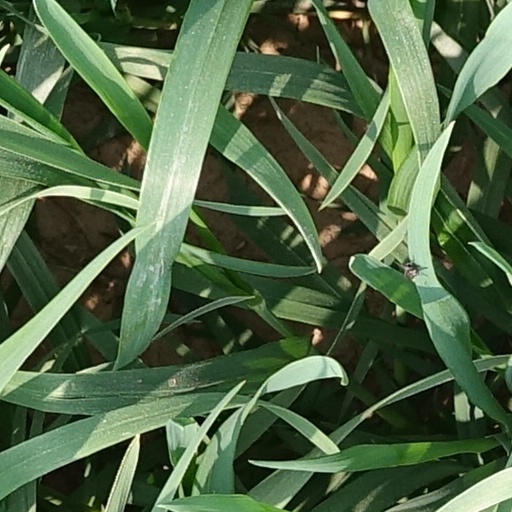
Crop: wheat